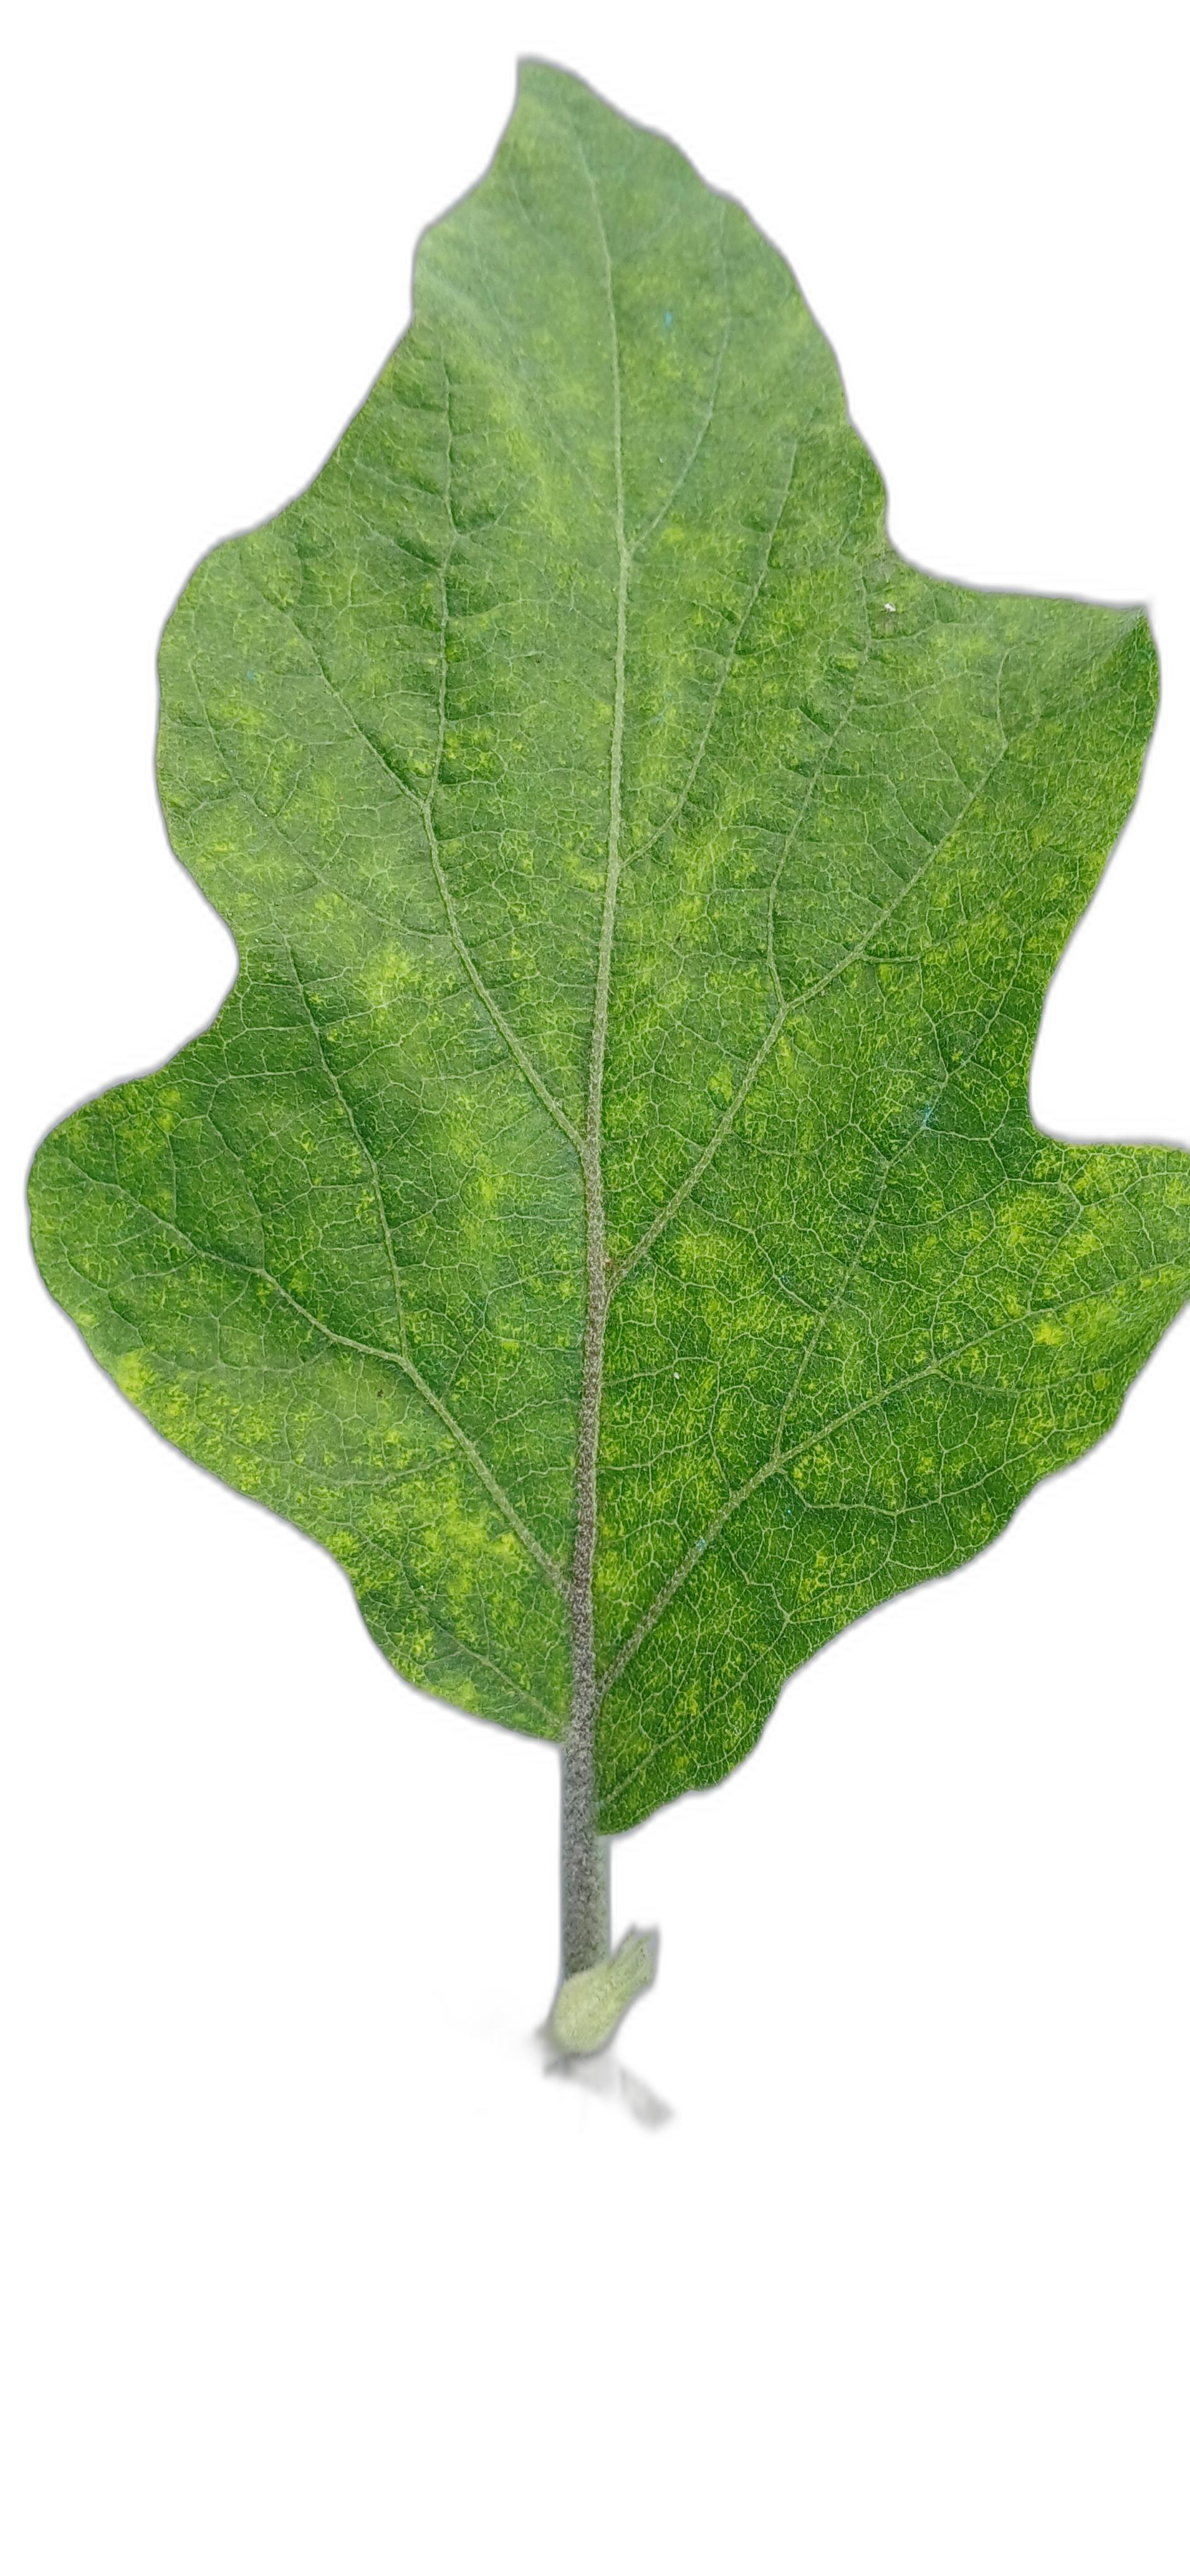
Label: Healthy Leaf